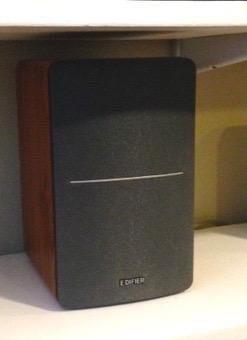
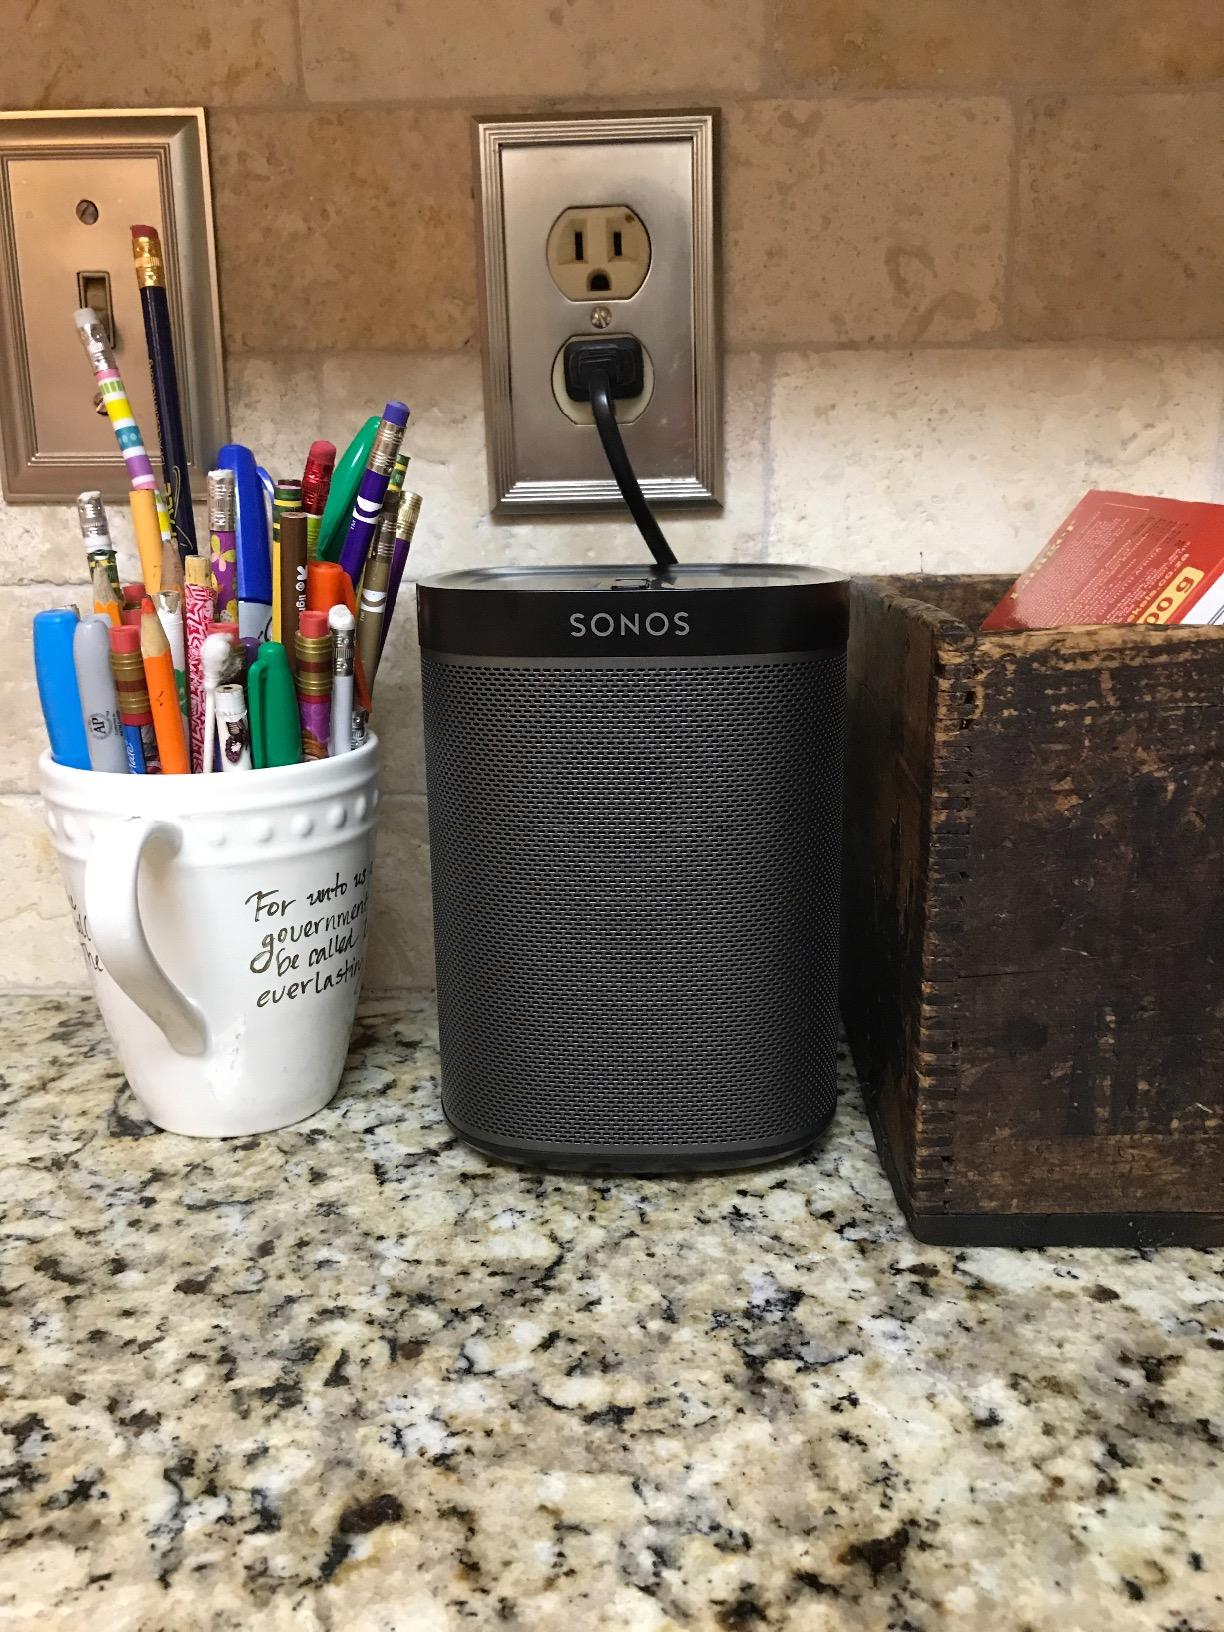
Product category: speaker
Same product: no